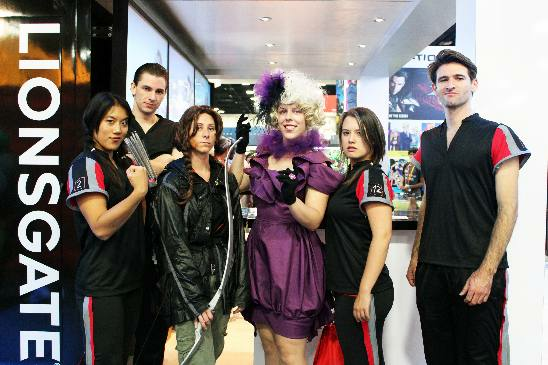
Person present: Yes